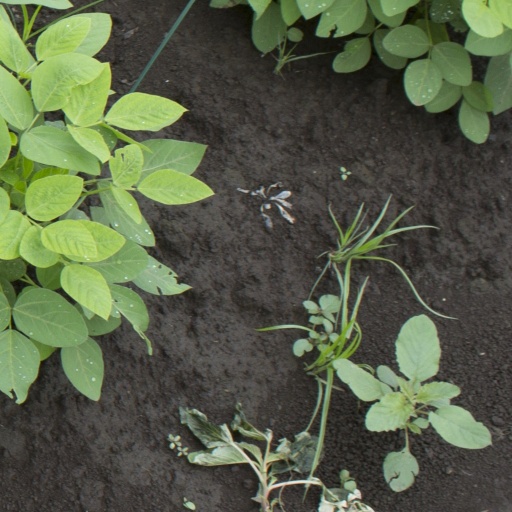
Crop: soybean